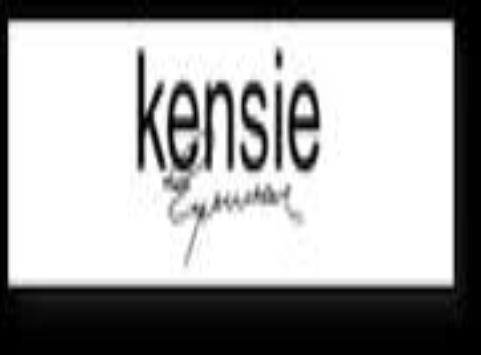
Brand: kensie
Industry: Clothes